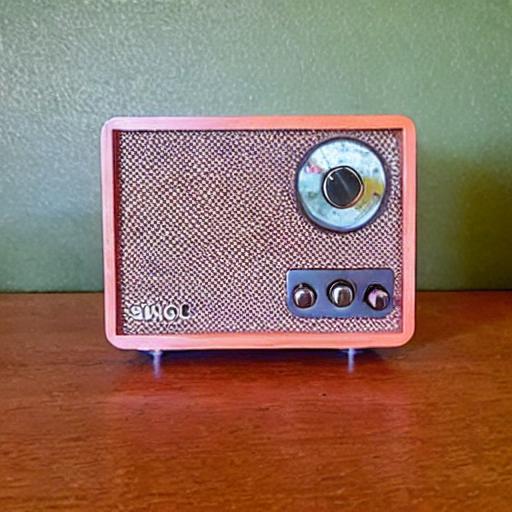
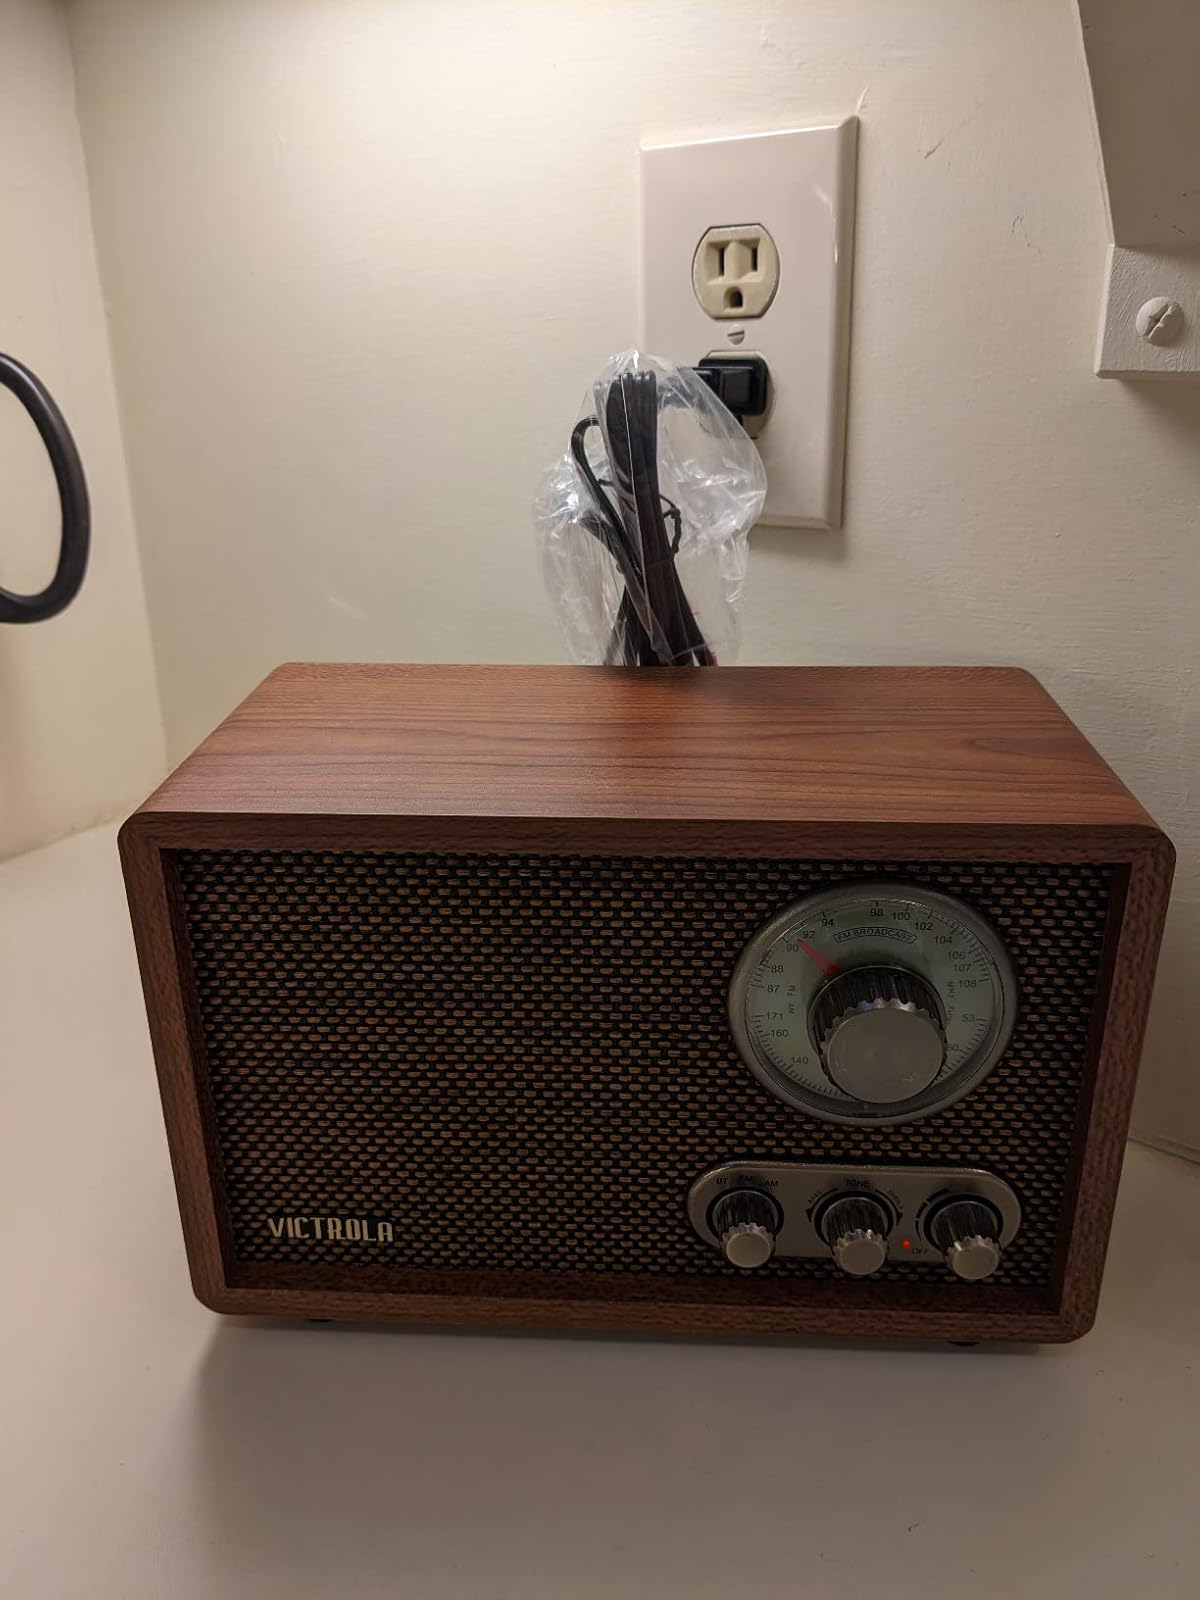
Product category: radio
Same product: no